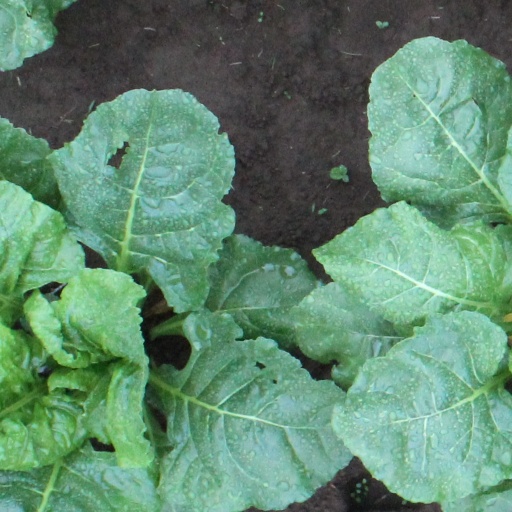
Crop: sugar beet